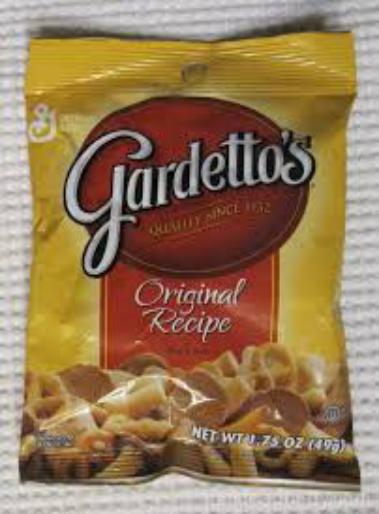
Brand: Gardetto's
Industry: Food